Joy Kali Temple

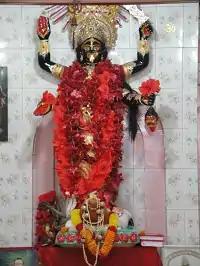
The statue of Goddess Kali inside the Joy Kali Temple in Old Dhaka

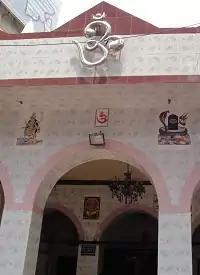
The entrance to the Joy Kali Temple is welcomed by this Hindu spell 'Om'

The Temple of Joy Kali in Dhaka, Bangladesh, is situated between Thathari Bazar and Wari, on a road itself named after this temple, at 24 Joy Kali Temple street. Joy Kali Temple is a Hindu temple devoted to Goddess Kali Ma. People of Hindu religion of every age come to this temple to worship Goddess Kali. The statue of Goddess Kali is of great significance to the Hindus. The visitors and committee members of this temple gather money for occasions, where sweets are later distributed among them which is called 'Prasad'.